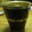
Label: cup